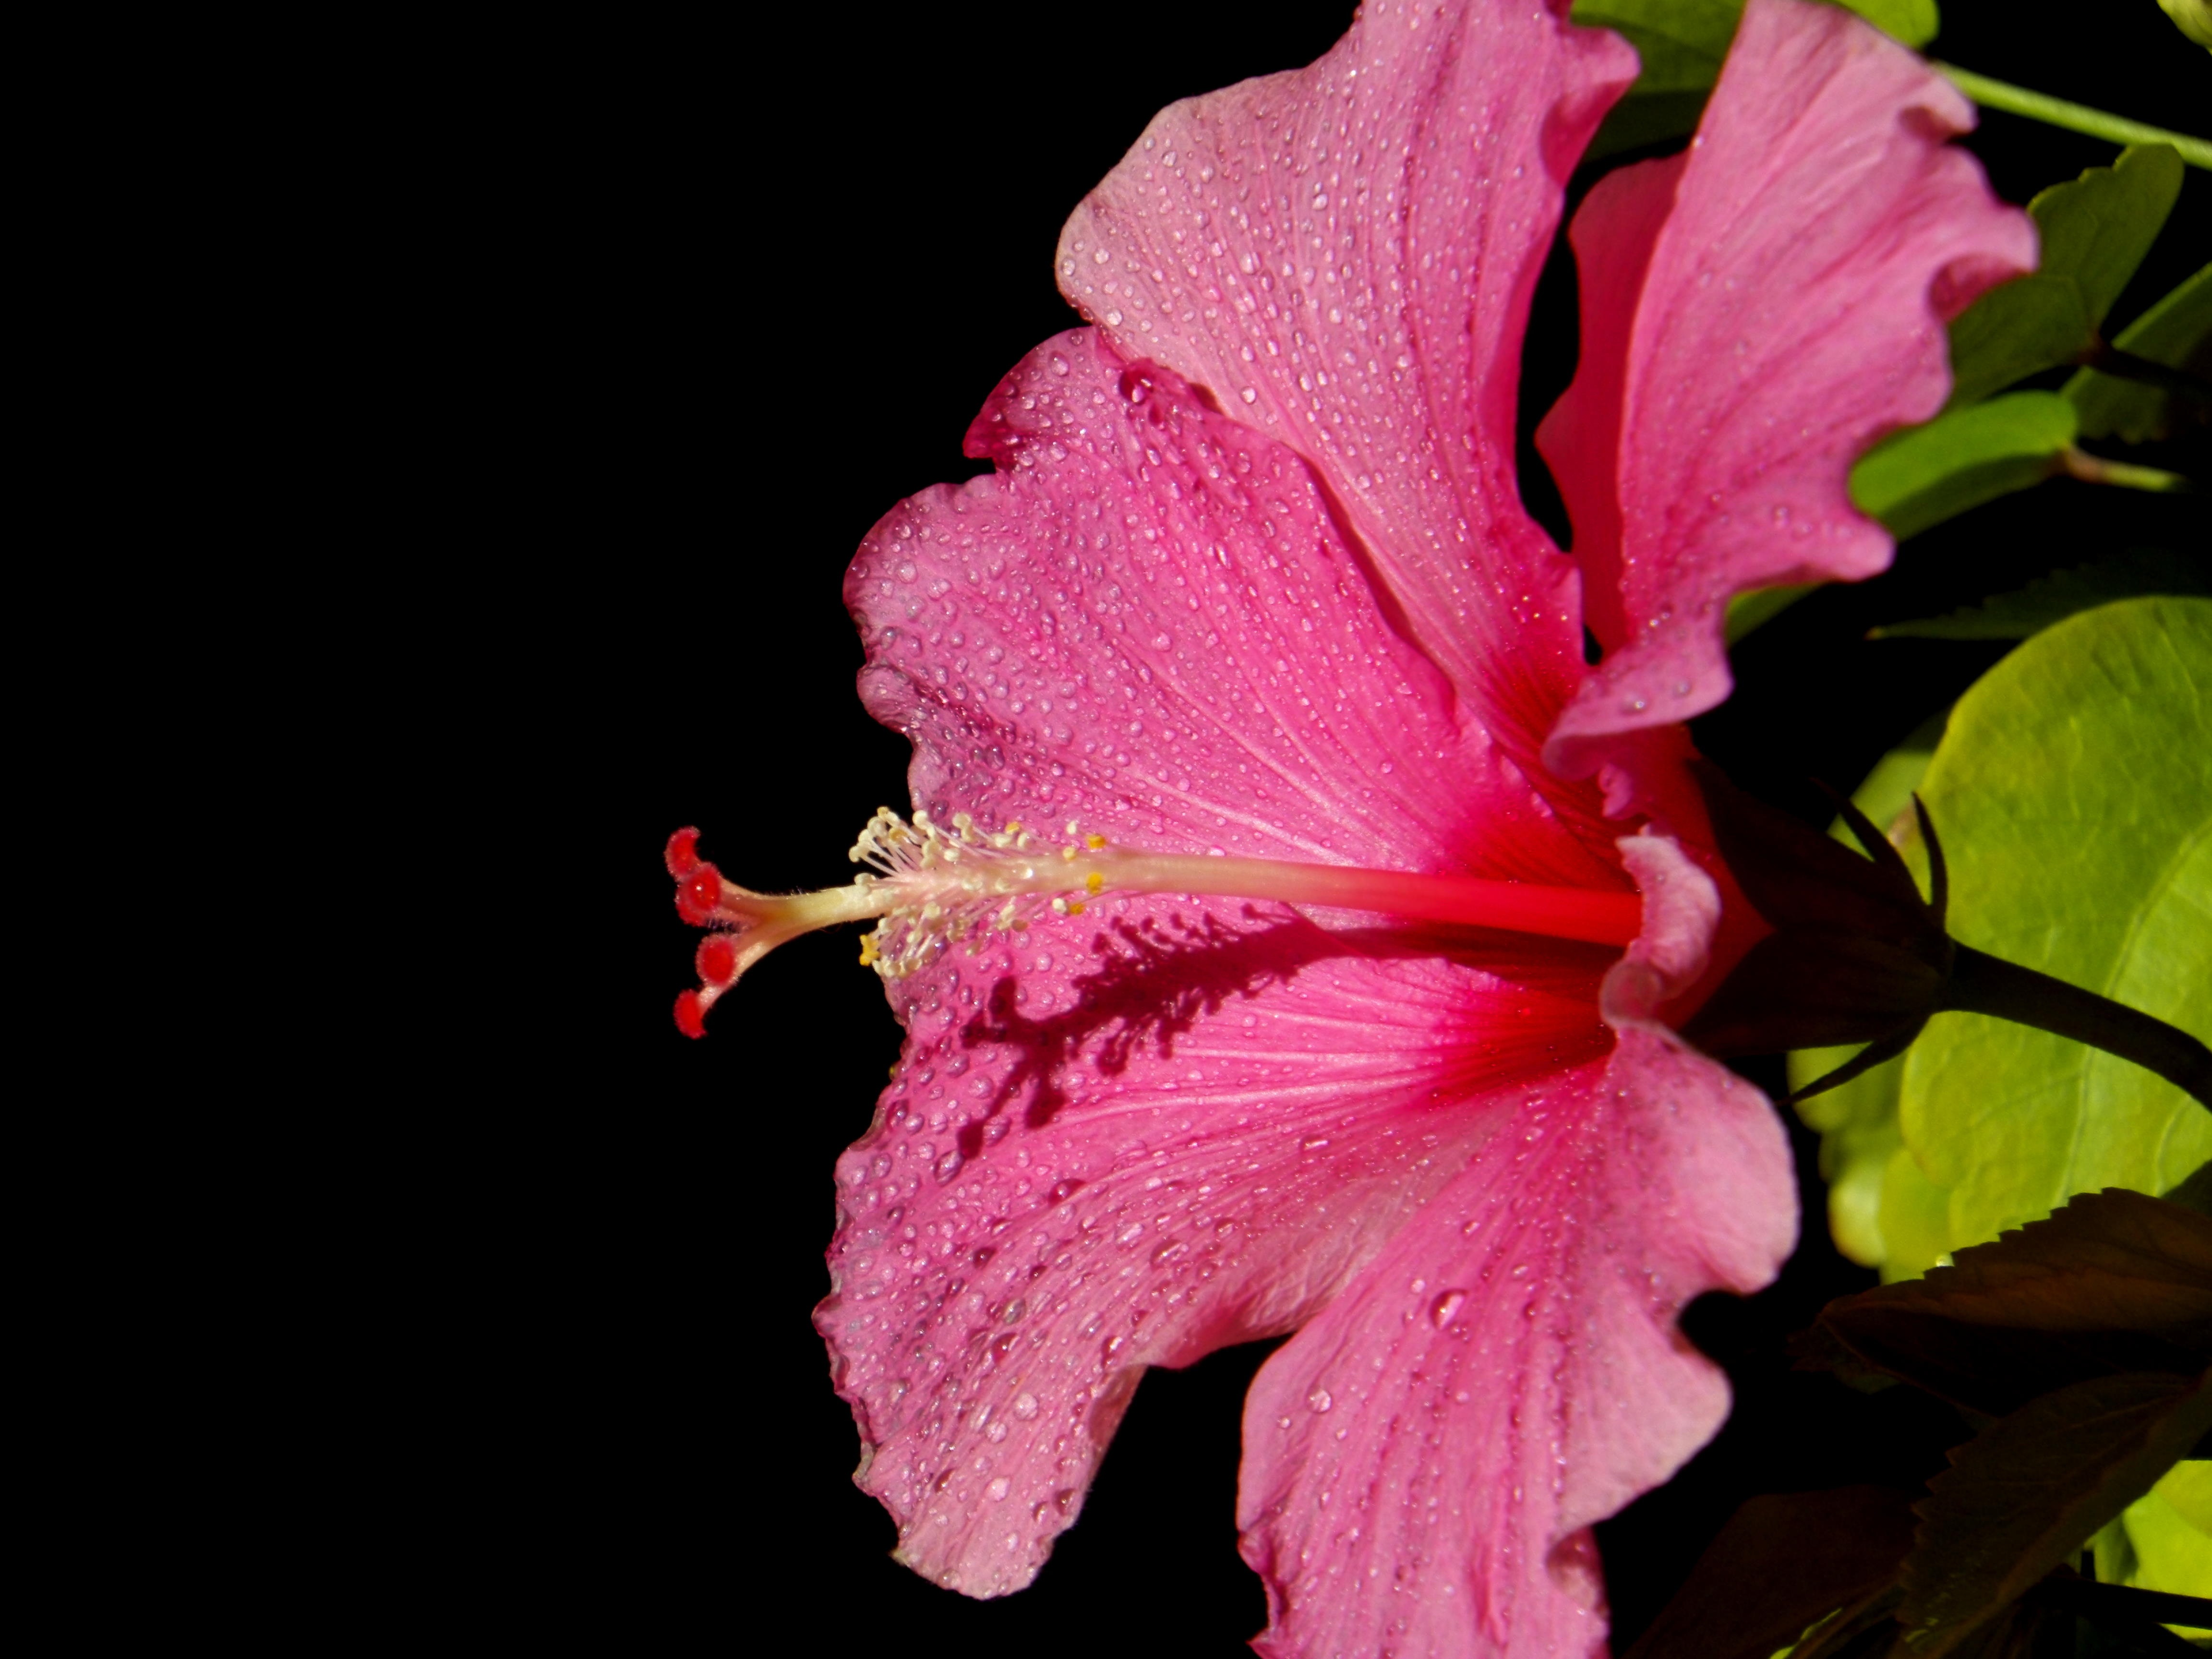
blossom, plant, leaf, flower, petal, red, natural, pink, flora, shrub, hibiscus, malvales, pink flower, macro photography, flowering plant, chinese hibiscus, land plant, hawaiblomst